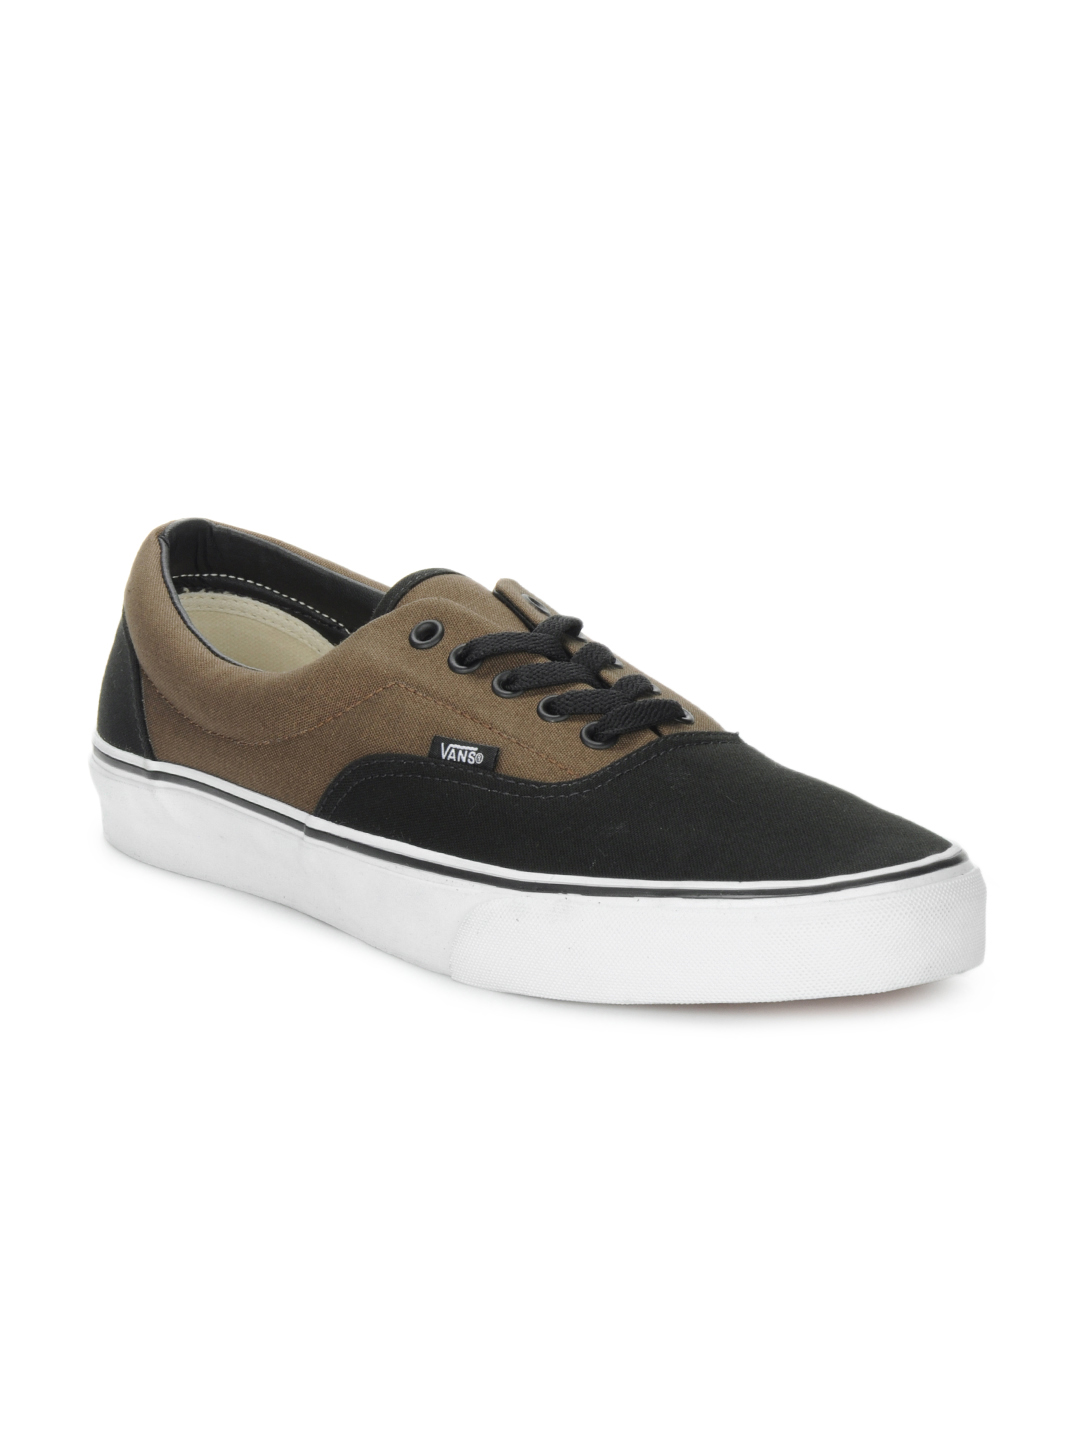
Vans Men Black & Brown Era Shoes
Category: Footwear / Shoes / Casual Shoes
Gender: Men
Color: Black
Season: Summer 2012
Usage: Casual